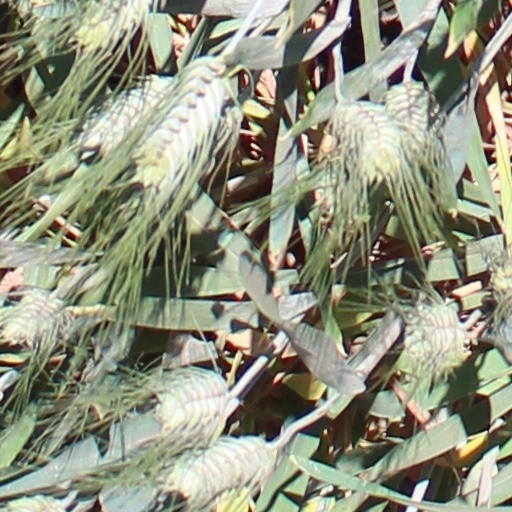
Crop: wheat